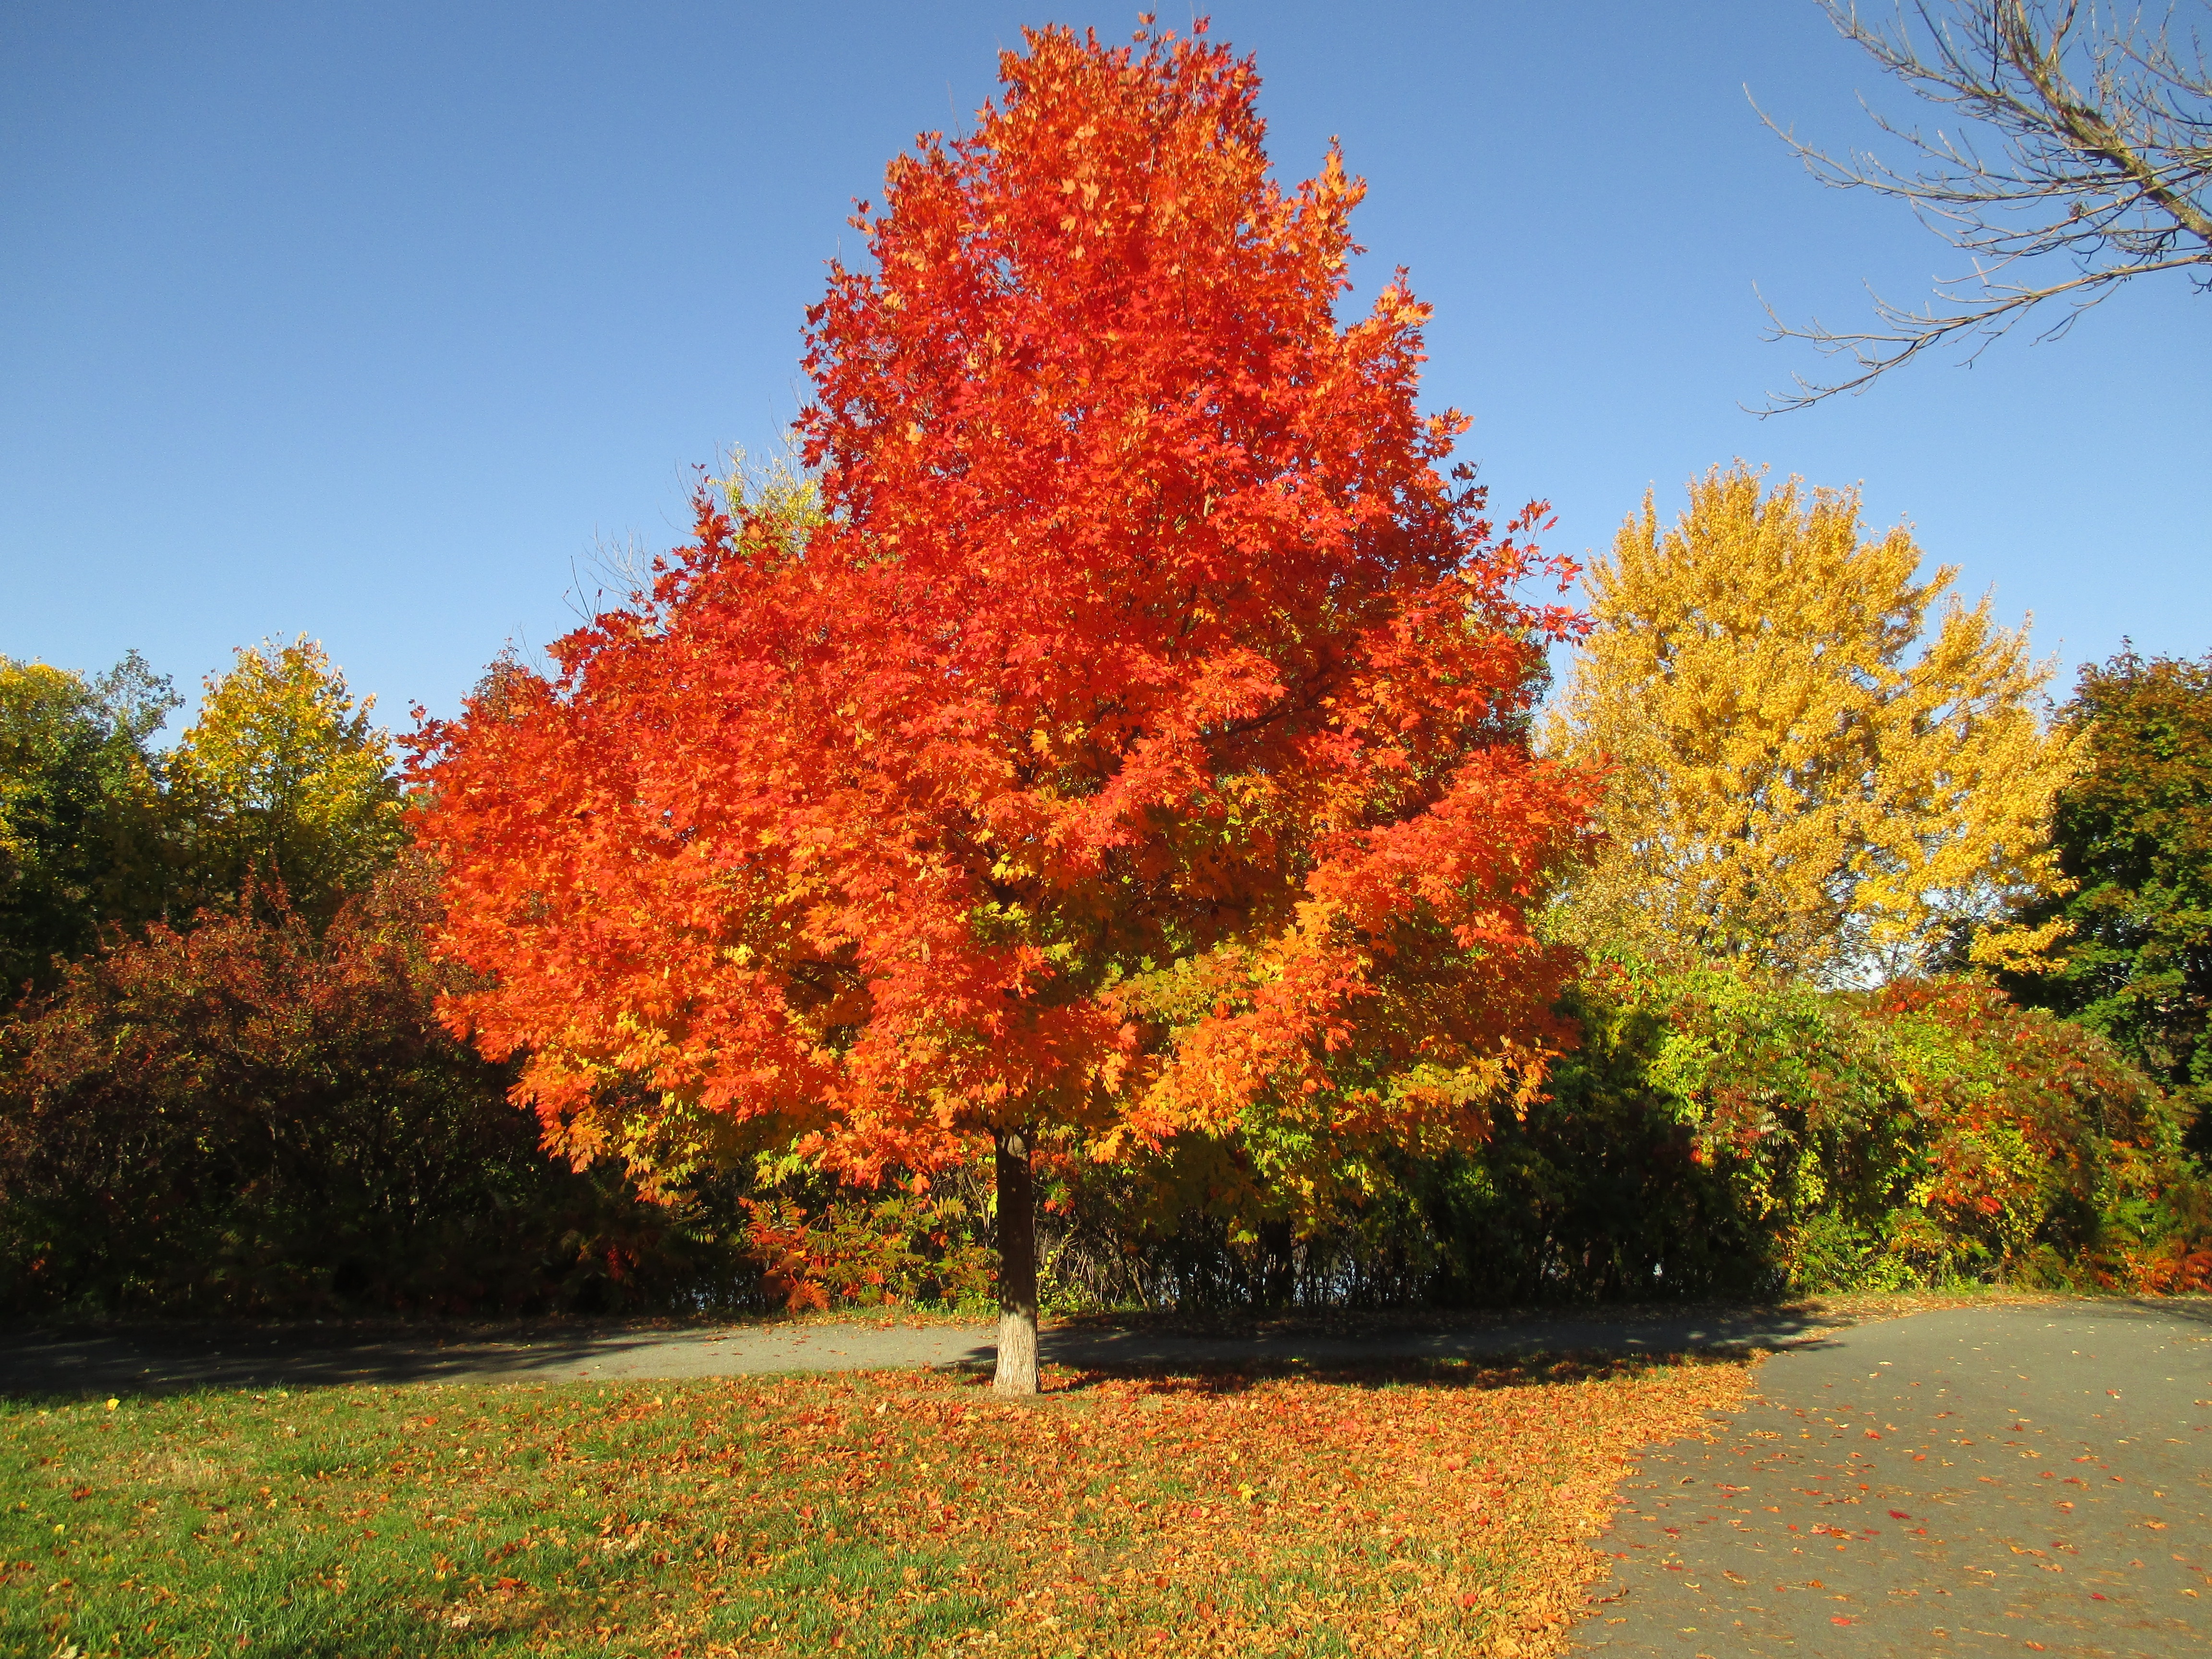
tree, plant, leaf, fall, flower, foliage, autumn, yellow, season, maple tree, leaves, shrub, deciduous, october, fall colors, massachusetts, flowering plant, fall background, new england, woody plant, land plant